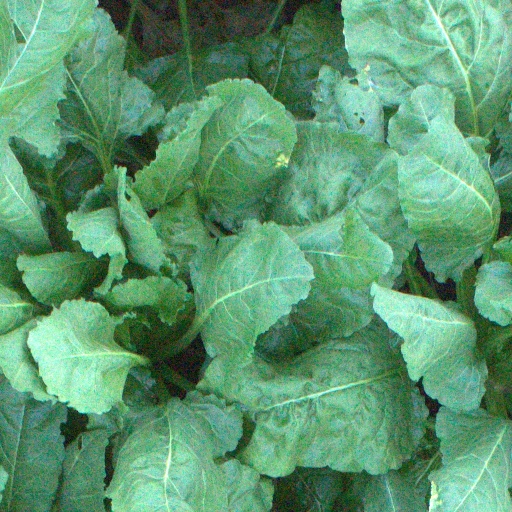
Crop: sugar beet